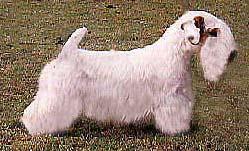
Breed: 211-n000058-Sealyham_terrier